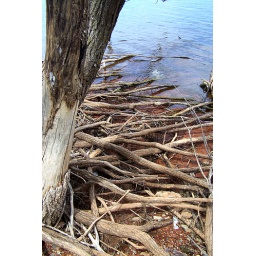
Roots of a tree exposed after soil is washed away by water erosion